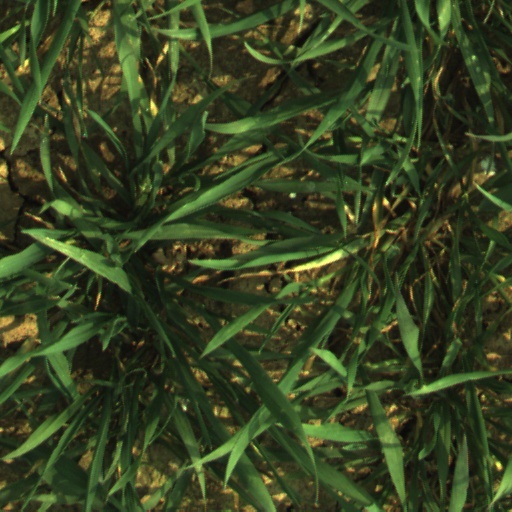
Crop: wheat